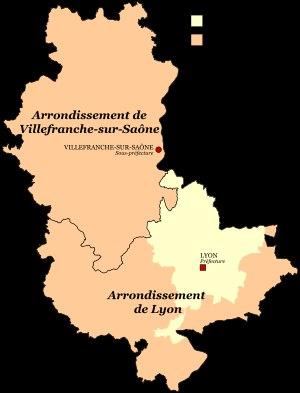
La circonscription départementale du Rhône est une circonscription administrative déconcentrée de l'État français. L'Insee et la Poste lui attribuent le code 69.
La circonscription départementale du Rhône compte deux arrondissements :